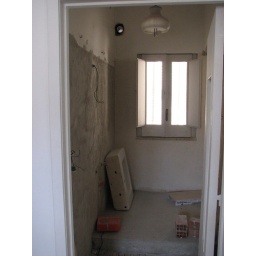
The bathroom and the sink propped up against the wall where it's going